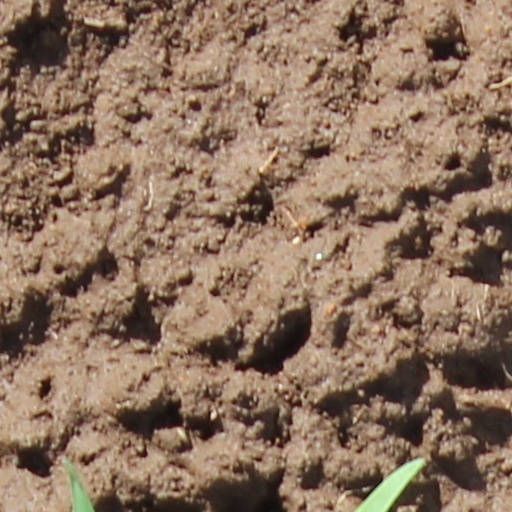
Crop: wheat